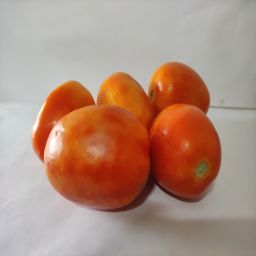
Crop: Tomato
Quality: Ripe